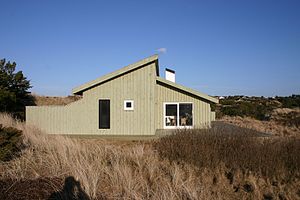
Luftsolfanger
Sommerhus med luftsolfanger.
hus med luftsolfanger
En luftsolfanger er et soldrevet ventilationsanlæg, som virker ved at suge luft ind i en ventilationskasse. Soldrevet ventilation kaldes også solventilation.